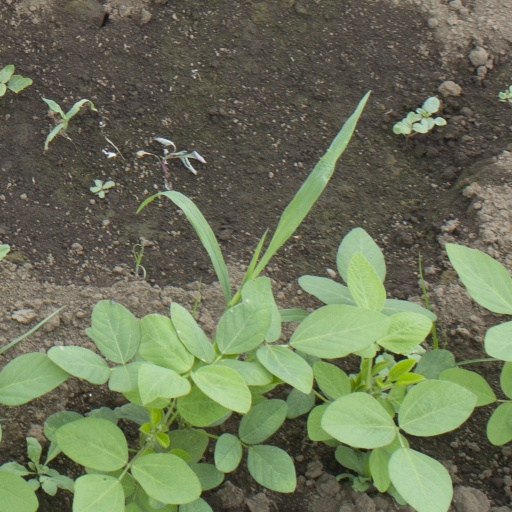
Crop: soybean